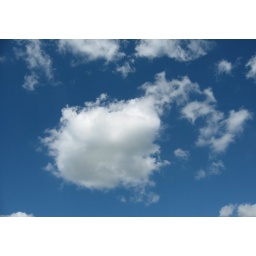
cotton ball in the sky